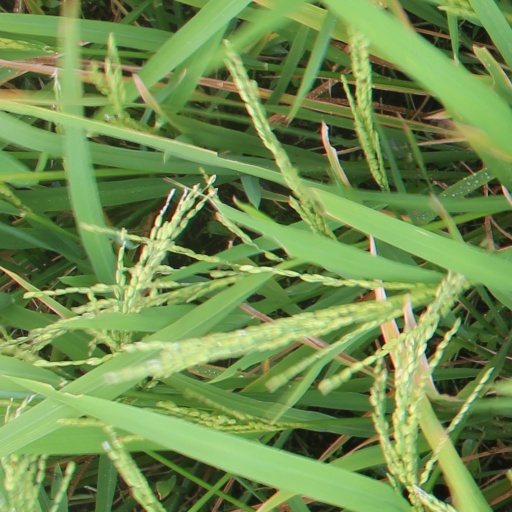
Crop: rice